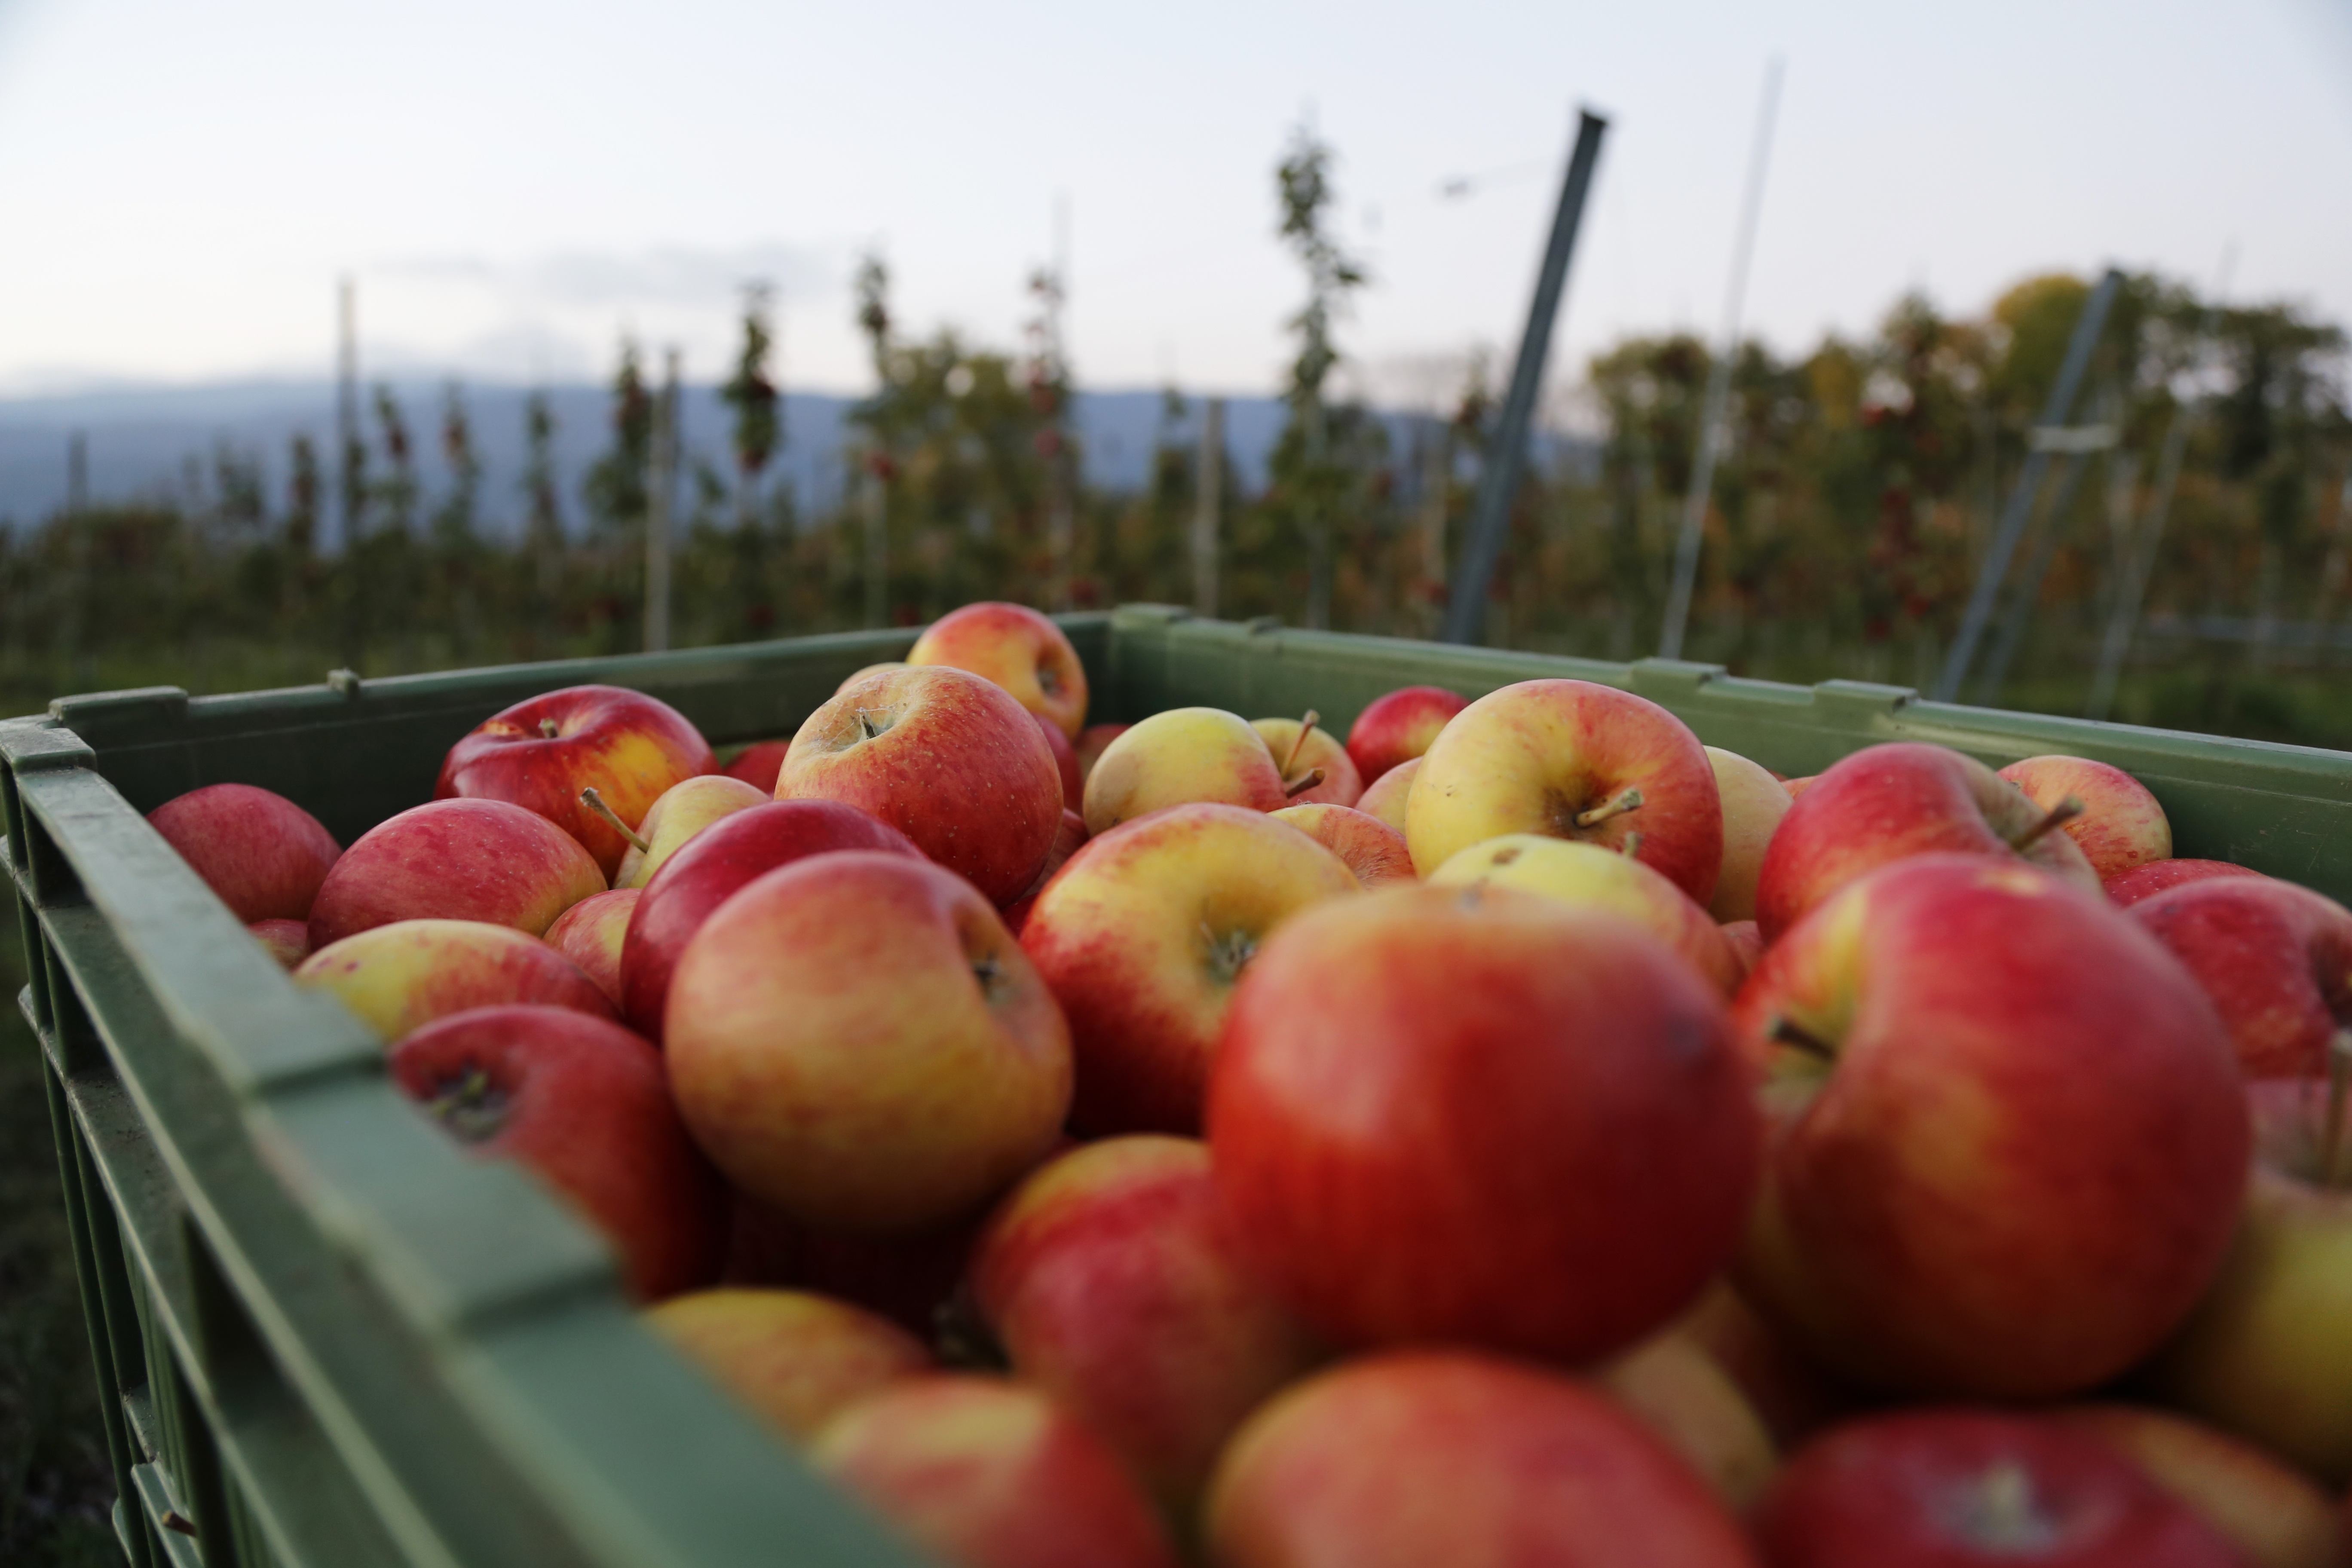
apple, plant, fruit, food, harvest, produce, autumn, eat, peach, fruit tree, fruits, flowering plant, rose family, nectarine, land plant, rose order